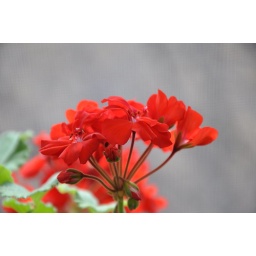
At home in my window